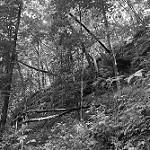
Label: B & W